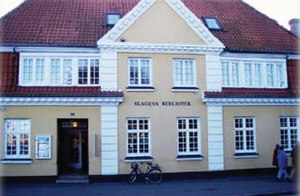
Frederikshavn Kommunes Biblioteker / Bibliotekerne / Frederikshavn Bibliotek
Skagens Bibliotek
Frederikshavn Kommunes Biblioteker omfatter bibliotekerne i Frederikshavn, Skagen, Sæby, Østervrå, Ålbæk og 2 bogbusser, og udgør biblioteksvæsnet i Frederikshavn Kommune.